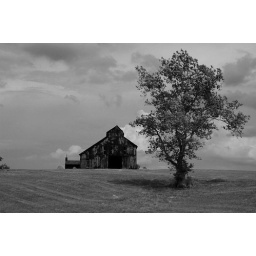
tobacco barn and tree in b&w